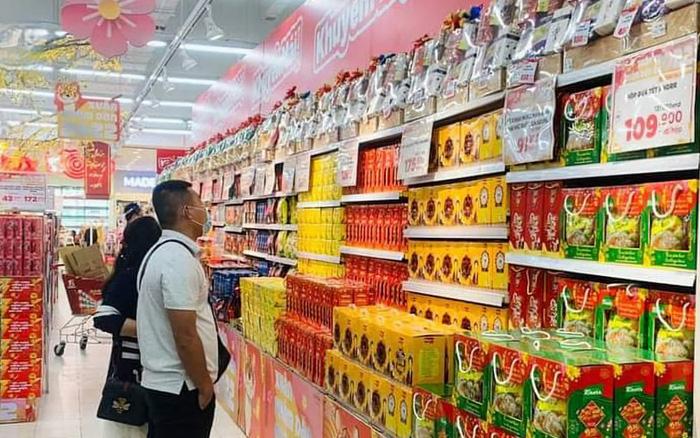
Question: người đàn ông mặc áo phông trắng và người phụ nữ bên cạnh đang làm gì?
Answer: họ đang đứng xem các mặt hàng trên kệ